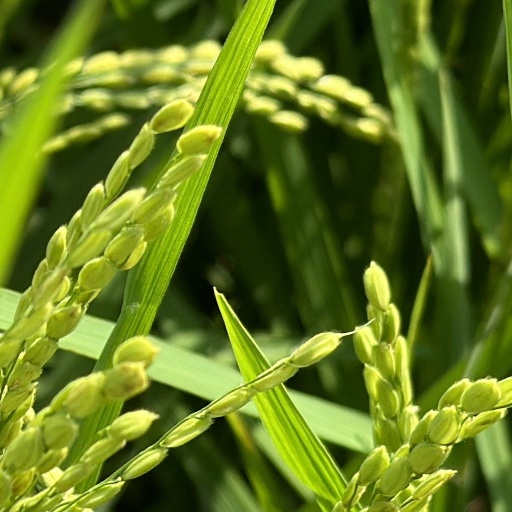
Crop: rice